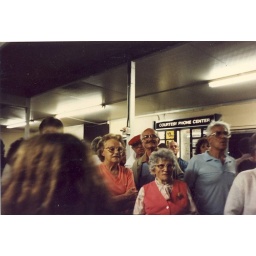
My grandfather or my moms dad is standing in front of the guy with the red hat.